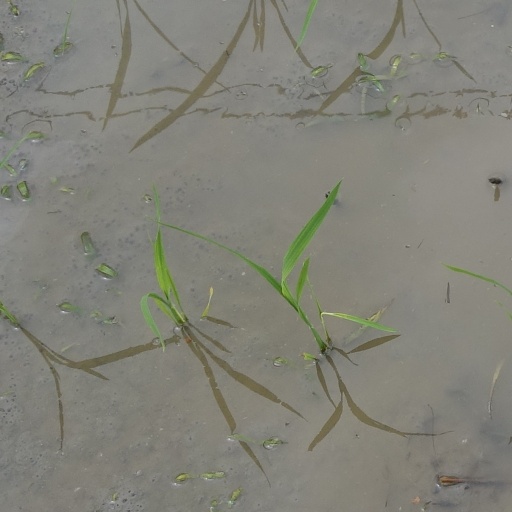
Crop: rice